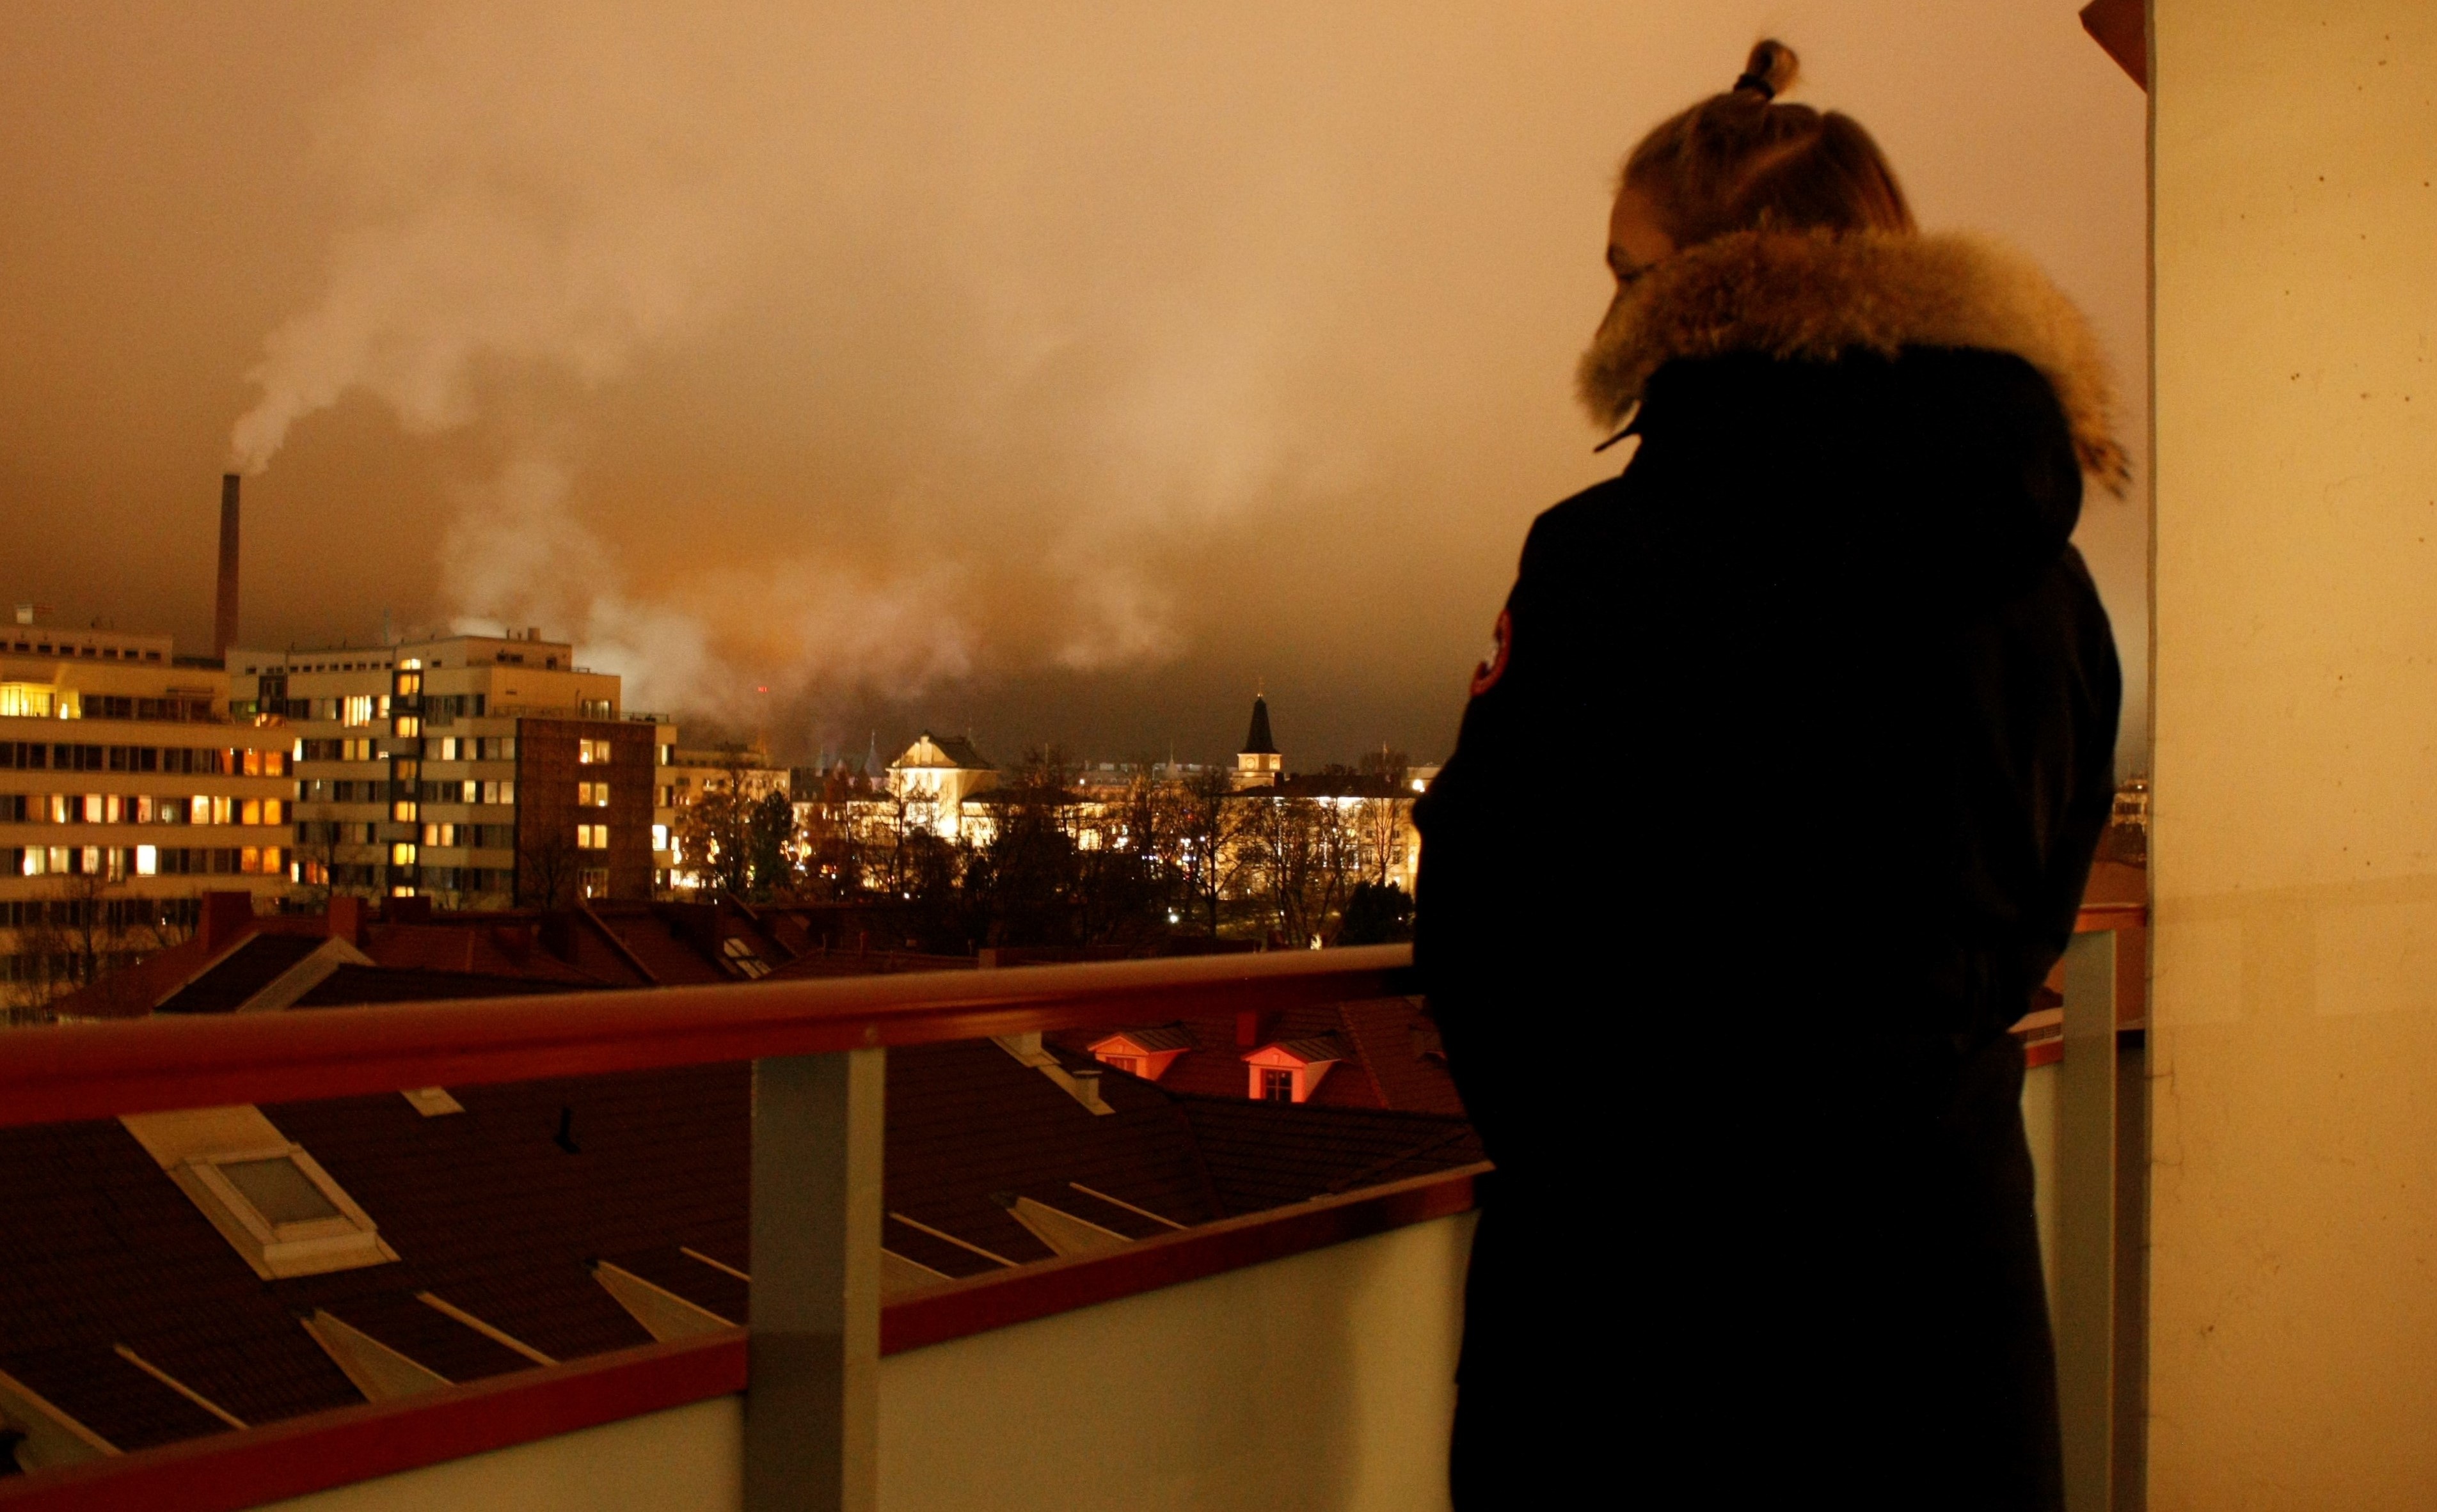
night, evening